Downtown Jacksonville

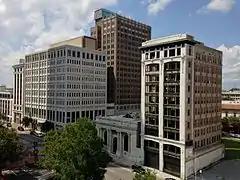
Corner of Laura and Forsyth Streets located in the Northbank Core

The site of modern Downtown Jacksonville originated at a crossing of the St. Johns River known to the Seminole as "Wacca Pilatka", to the Spanish as the "Pass de San Nicolas", and to later British settlers as the Cow Ford. Histories of the city report that there was once an Indian village at the site called Ossachite. White settlement in the area began during Florida's British period (1763–1783), when the East Florida government built the King's Road to connect St. Augustine with the British colonies to the north. A ferry and tavern were built, and when Spanish rule resumed in Florida, Fort San Nicolas was built beside the southern landing of the King's Road ferry. American farmer Robert Pritchard became the first white settler on the north bank of the Cow Ford when he received a 450-acre land grant from the Spanish government in 1791, however, he died shortly after and the area was abandoned.